Theatres in Pristina

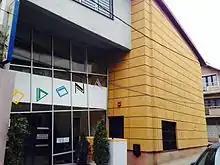
Dodona Theatre in Pristina

The Dodona Theatre for Youth, Children and puppetry was founded in Pristina on 12 November 1986, initially to provide a forum for youth and children theatre, but also as an alternative to the National Theatre of Kosovo. Rabije Bajrami and Ismajl Ymeri have the greatest credits for founding this theater. A year later in 1987 the theatre was named Dodona. In the first four years of its existence it was under the direction of the Croatian playwright Borislav Mrkic. In 1992, the theatre moved to premises in Xhavit Mitrovica street, which gave it an opportunity to provide parallel performances: children plays in the afternoon and adult performances in the evening. In 1991 Dodona Theatre gained its first employees. The year 1994 was not so good for the Dodona Theatre. There came Radoslav Zlatanovic and all the documentaries were ruined and they stole technical things that were never found. From 1992 until the Serb takeover in 1998, it was under the direction of Enver Petrovci. During these years of work of theatre, a lot of sponsors and donations were given to theatre. The building of the theatre was reconstructed for the first time during 1986-1992, and for the second time during 2004-2006. In March 2011 according to the new status, this temple was transformed into the city theatre of Dodona.